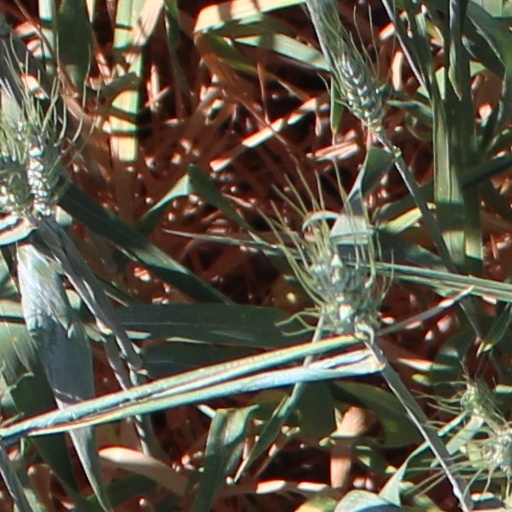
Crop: wheat